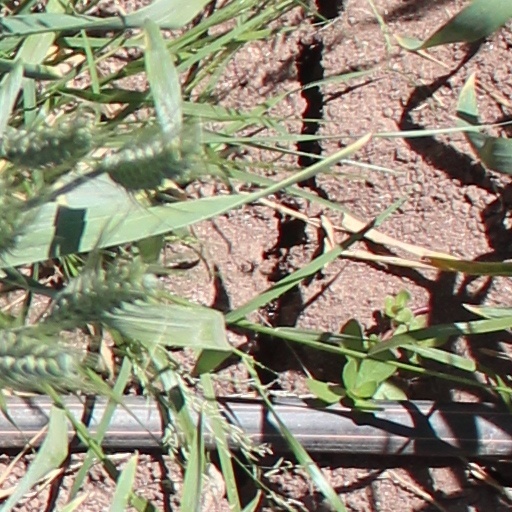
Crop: wheat